An Post–Chain Reaction

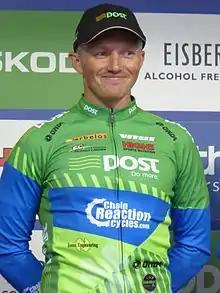
Damien Shaw

1988 Vuelta a España champion and seven-time Paris–Nice winner Sean Kelly launched the first Irish professional cycling team in 2006 with the name Sean Kelly ACLVB–M Donnelly. Its sponsors were ACLVB, the General Confederation of Liberal Trade Unions of Belgium, and M Donnelly, a Dublin-registered company with interests in various technical, sporting and commercial lines of business.